CBH Group

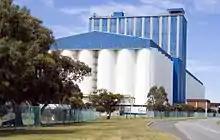
Kwinana silo in November 2006

Historically the CBH system had up to 300 receival points – in most cases tied into the Western Australian Government Railways railway network, as the railway lines were the prime grain transport method.